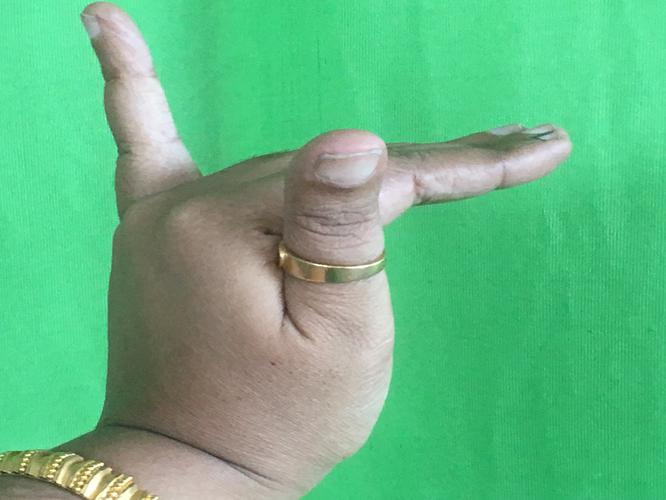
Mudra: Mrigasirsha
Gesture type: single_hand